Guild

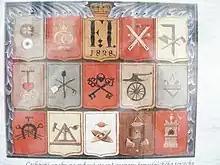
Coats of arms of guilds in a town in the Czech Republic displaying symbols of various European medieval trades and crafts

Early egalitarian communities called "guilds" were denounced by Catholic clergy for their "conjurations" — the binding oaths sworn among the members to support one another in adversity, kill specific enemies, and back one another in feuds or in business ventures. The occasion for these oaths were drunken banquets held on December 26. In 858, West Francian Bishop Hincmar sought vainly to Christianise the guilds.